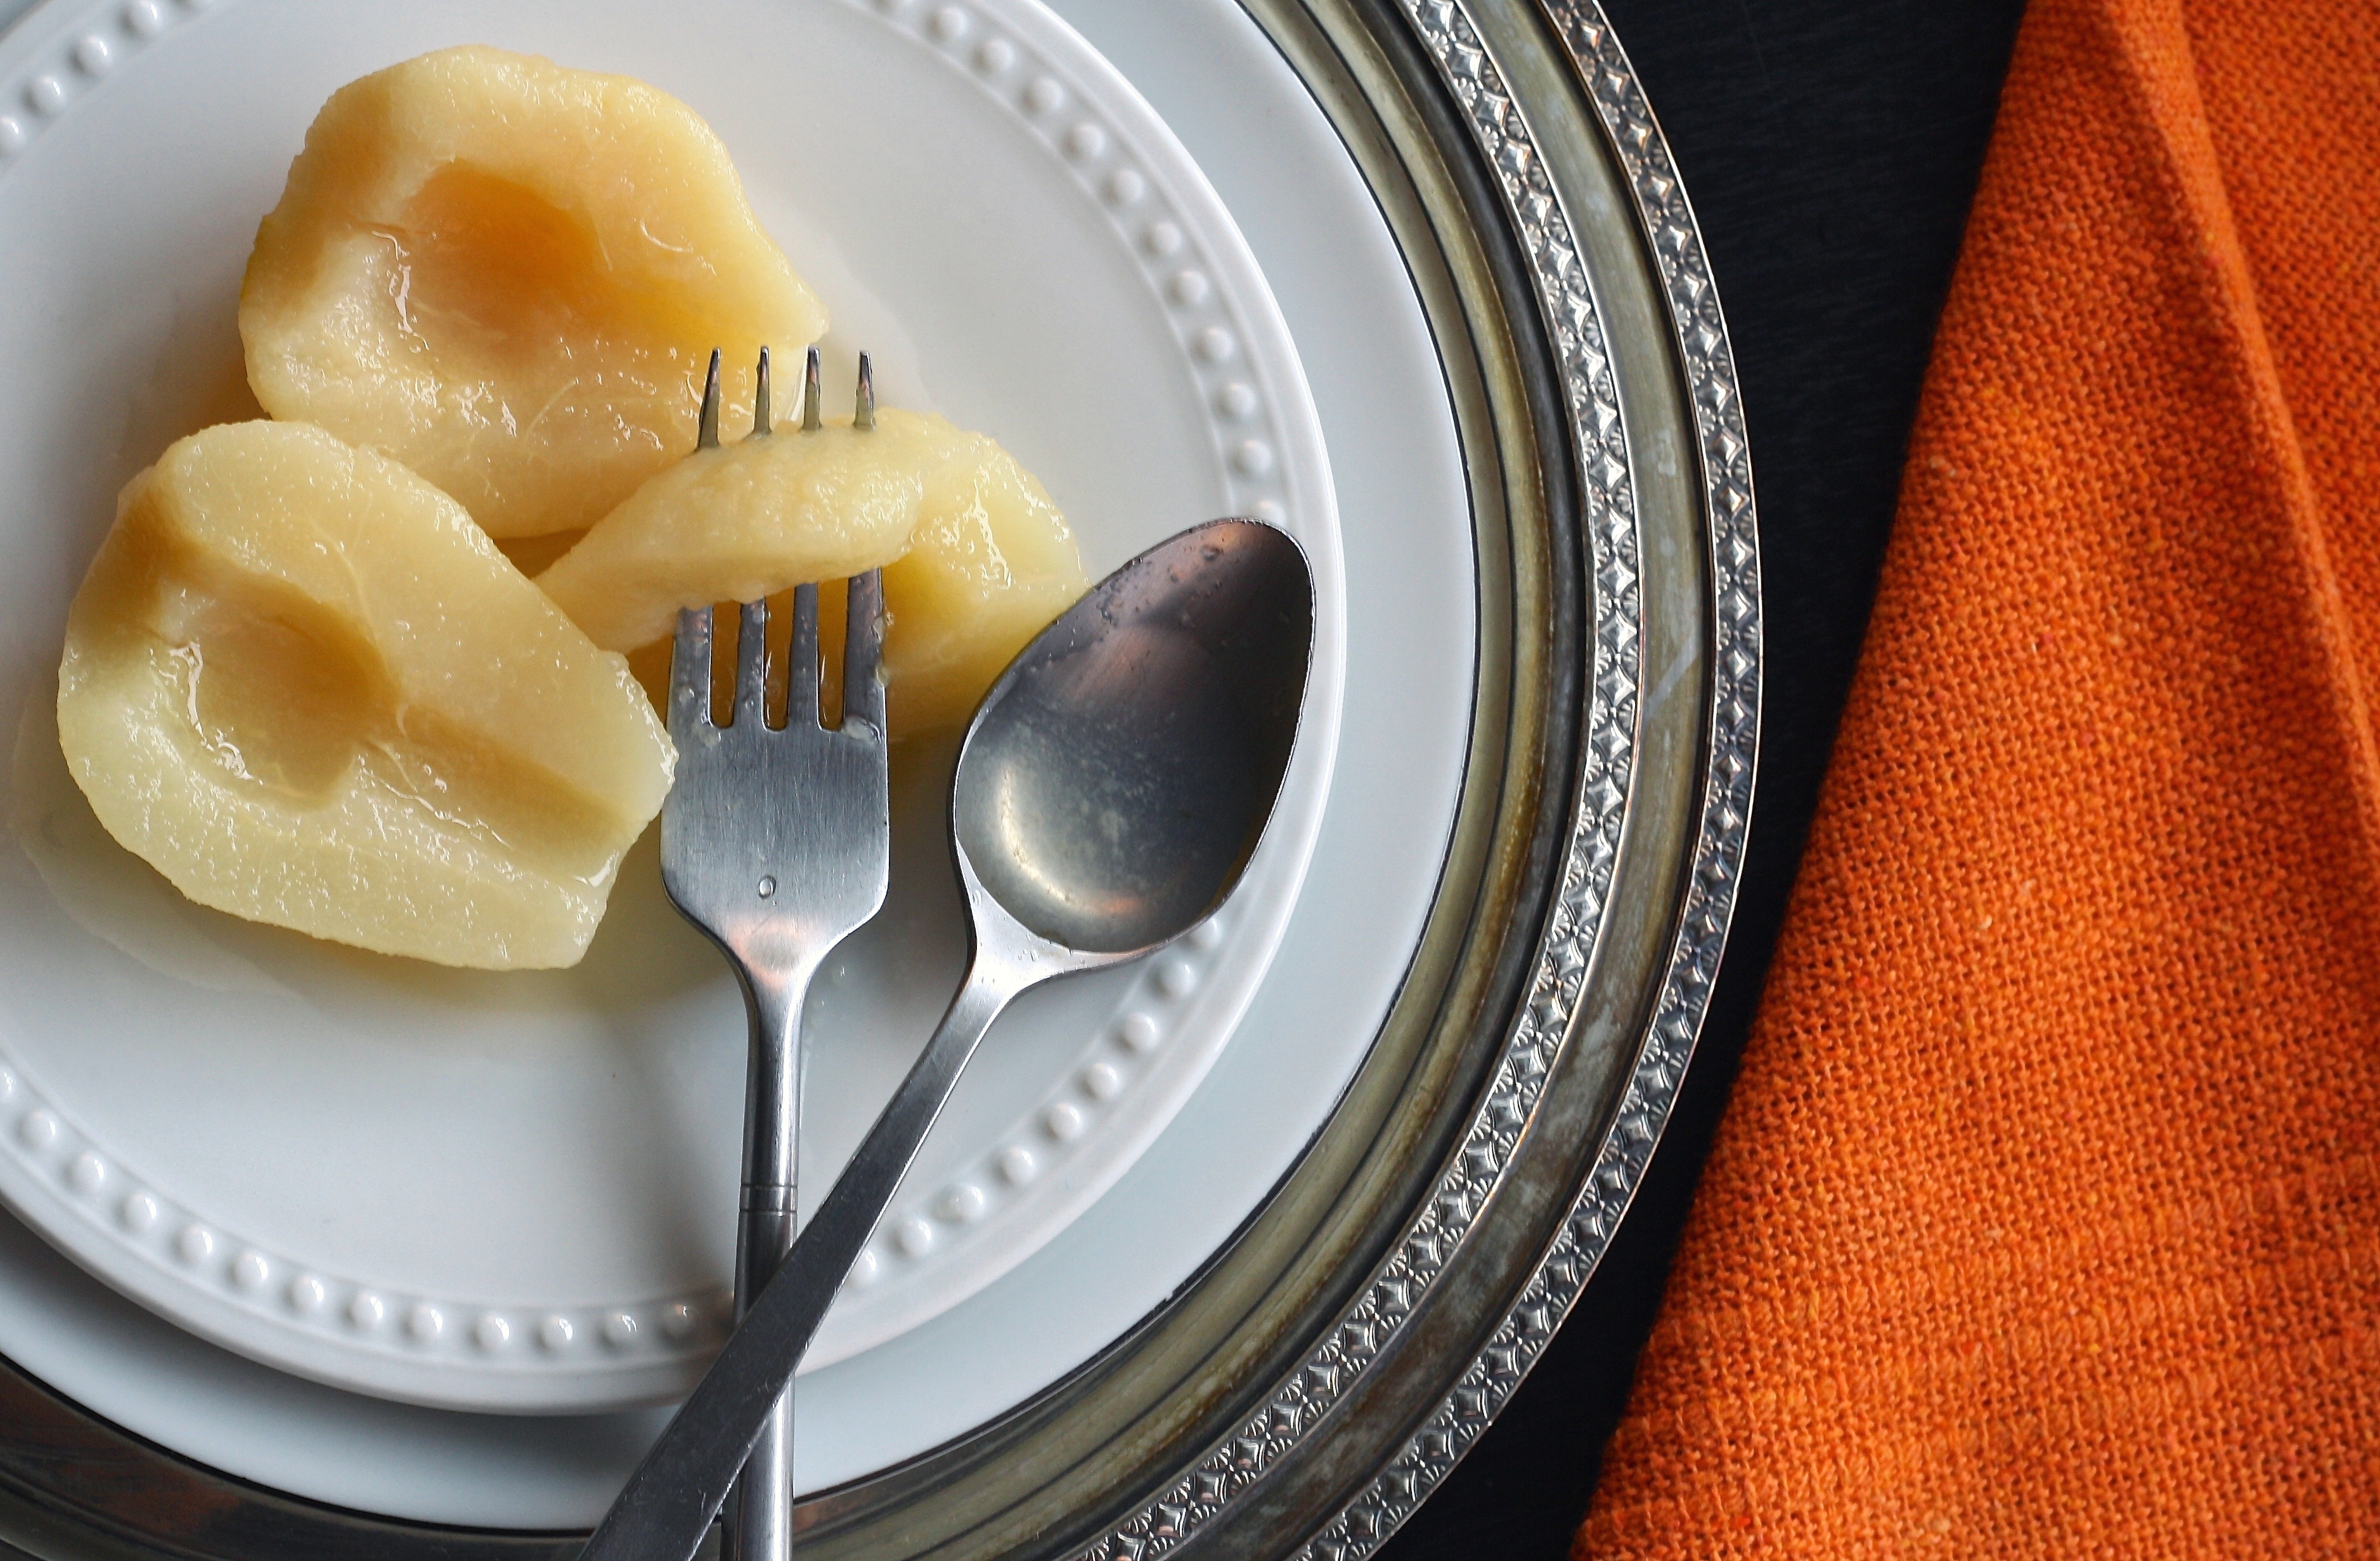
table, fork, fruit, sweet, restaurant, summer, ripe, dish, meal, food, harvest, culinary, produce, natural, plate, kitchen, breakfast, pear, juicy, gourmet, dessert, cuisine, delicious, health, spoon, napkin, slices, nutrition, tasty, vegetarian, platter, healthy eating, organic, ingredients, flavor, canned, flowering plant, eating healthy, fruit and vegetables, canned pear, land plant